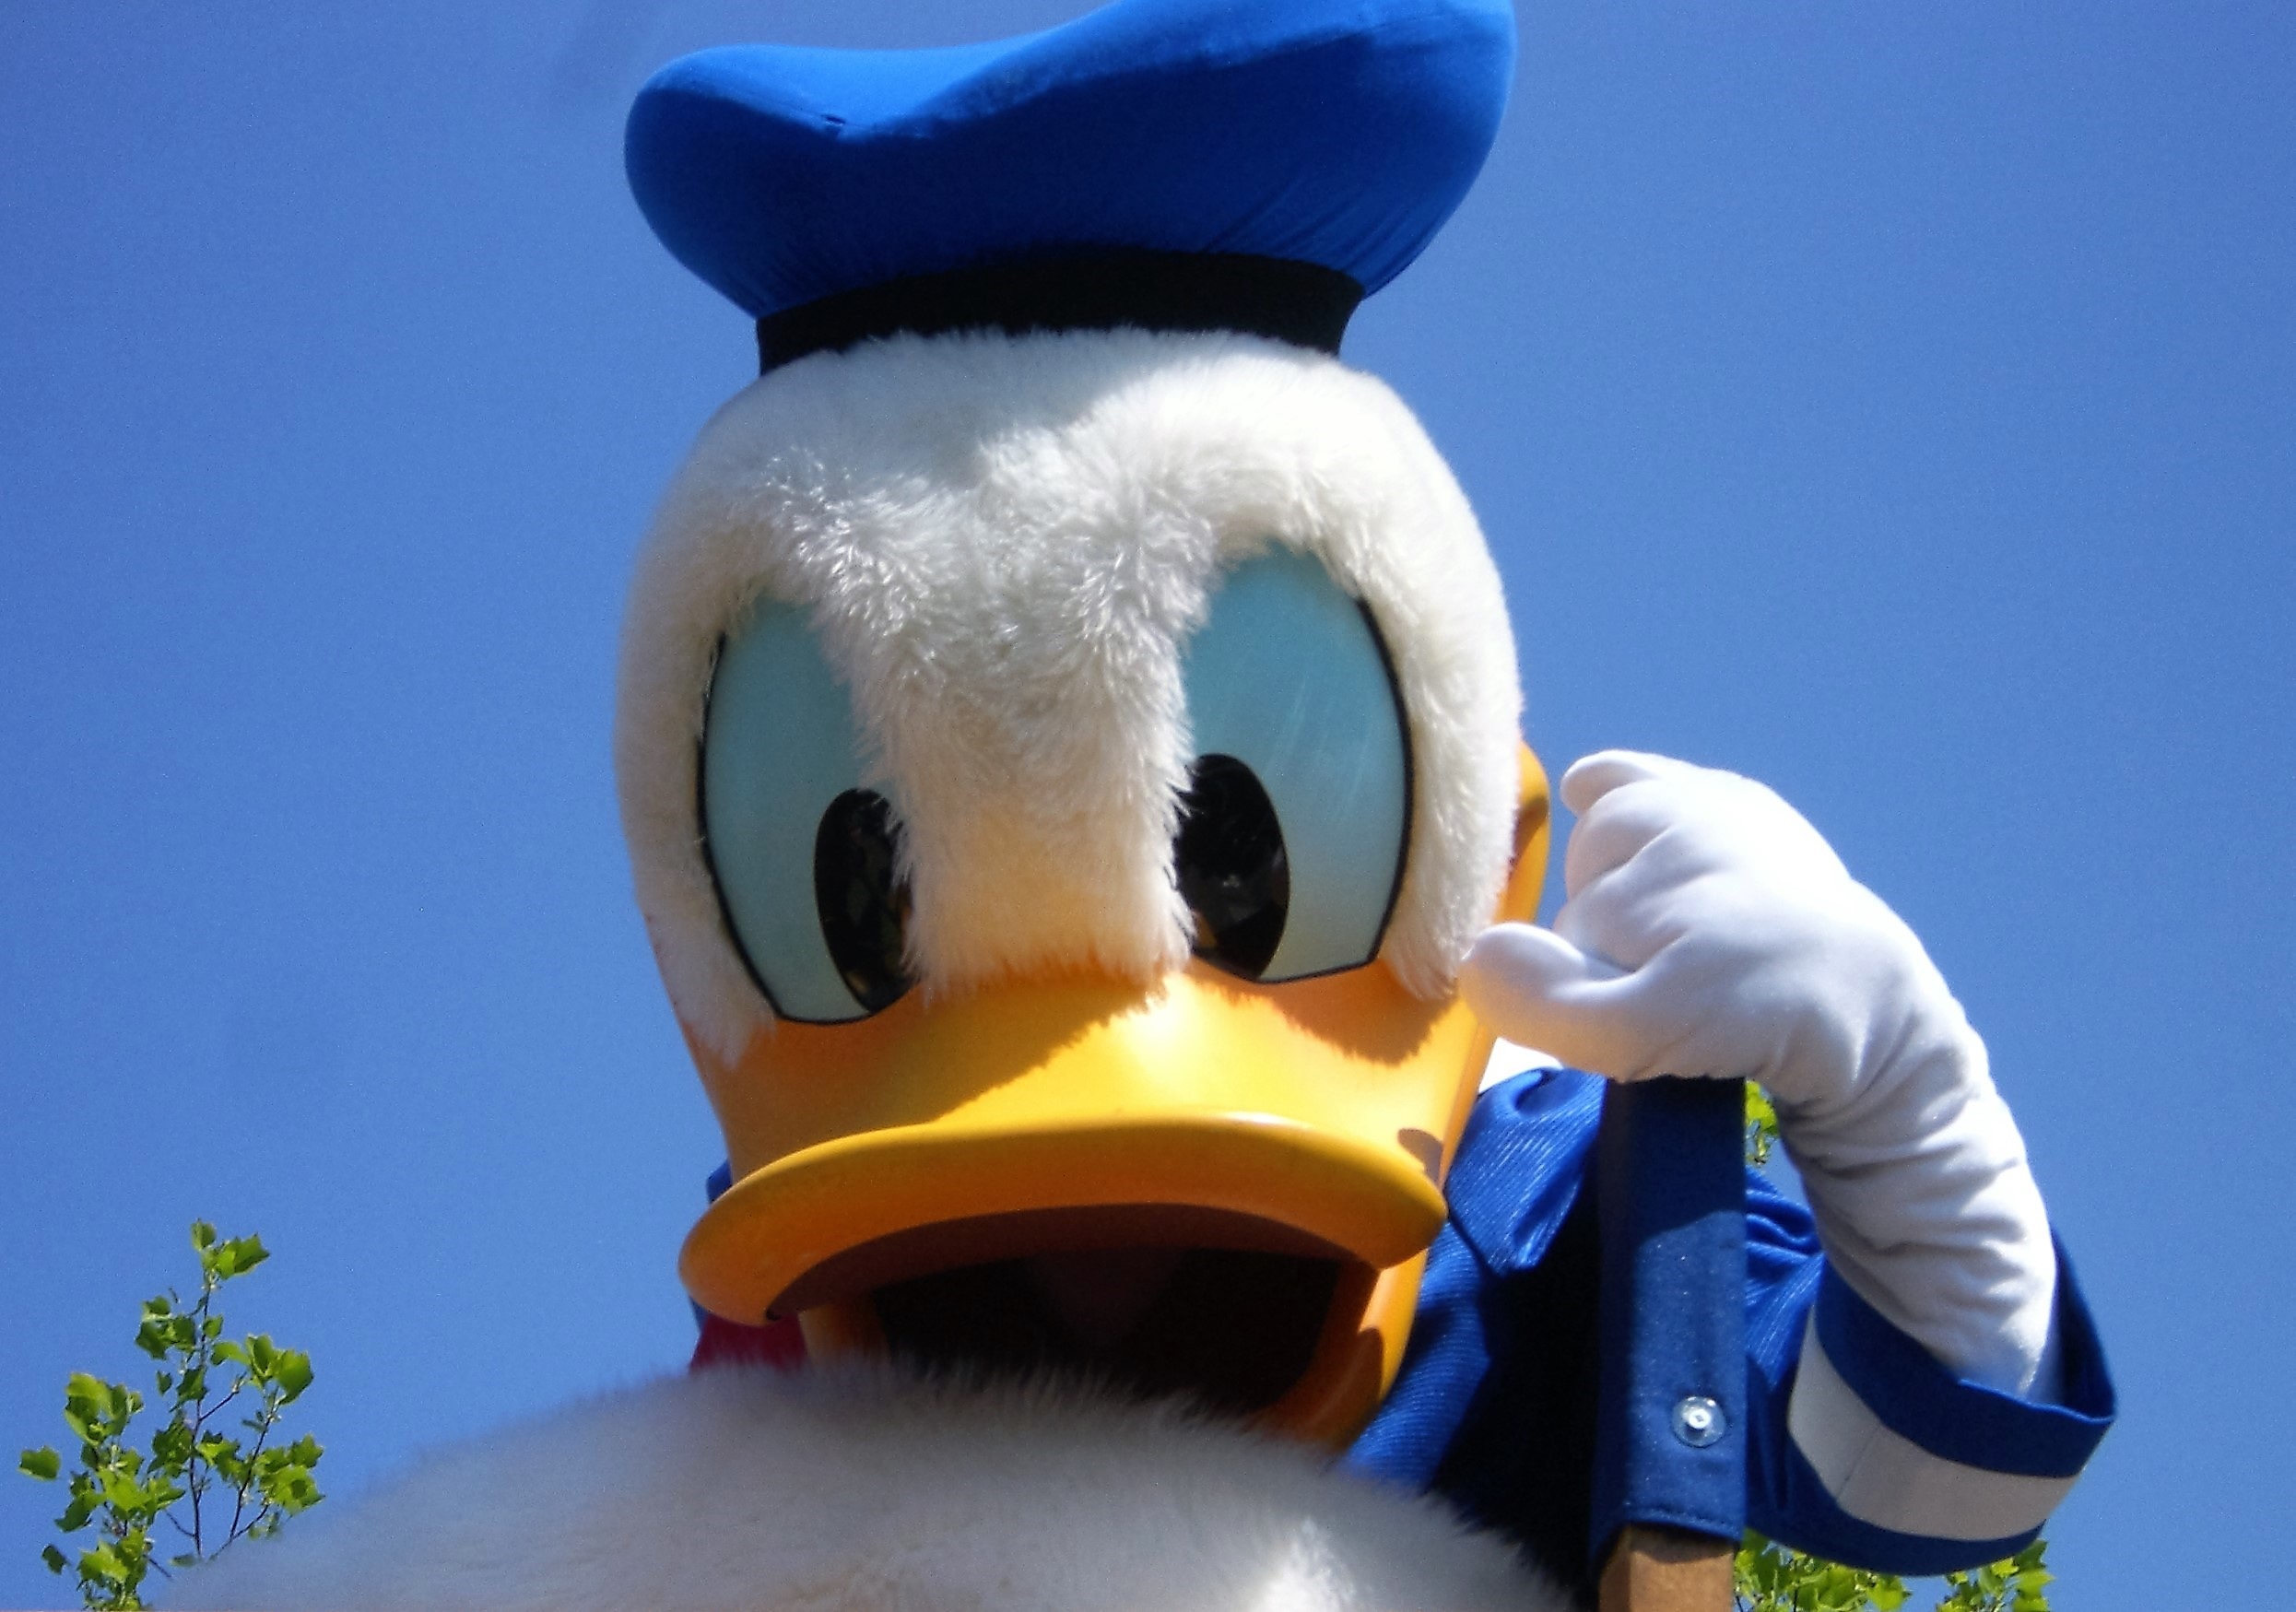
bird, animal, pet, beak, blue, toy, disney, eyes, duck, snowman, mascot, waterfowl, water bird, inflatable, stuffed toy, ducks geese and swans, donald duck